Dasharatha Maurya

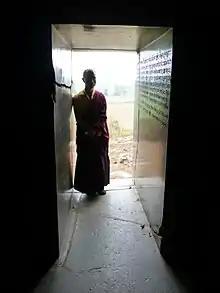
Entrance corridor of the Gopika Cave, with polished granite walls, built and dedicated by Dasharatha Maurya

Ashoka had displayed divine support in his inscriptions; although a Buddhist ruler, he was called Devanampriya, which means "Beloved of the Gods" in Pali. The title of Devanampiya and religious adherence of the Mauryan ruler to Buddhism was continued by Dasharatha.